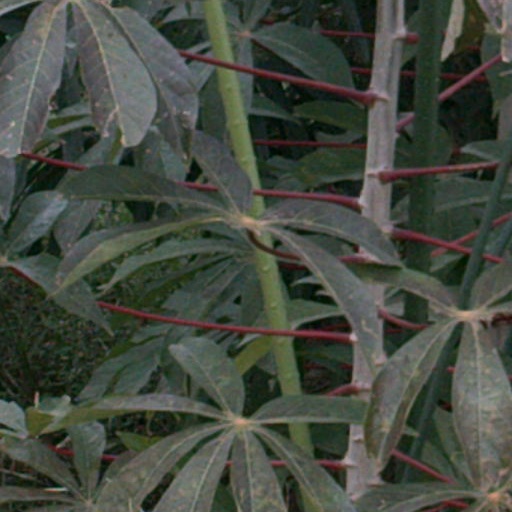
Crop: cassava